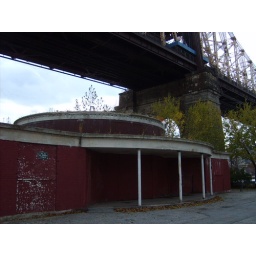
This building is (obviously) right under the bridge, unused and dilapidated. It faces an overgrown baseball field